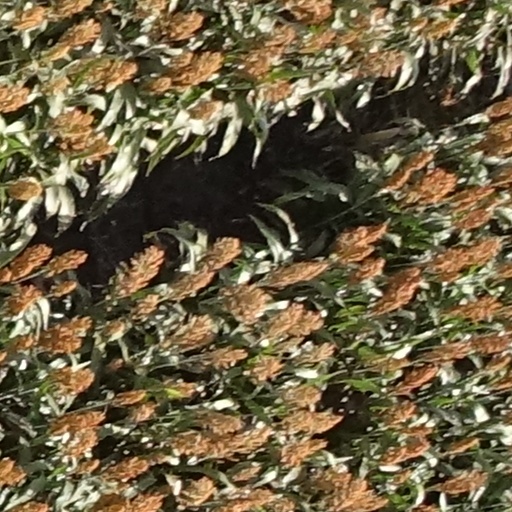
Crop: sorghum